Tom Swift and His Air Scout

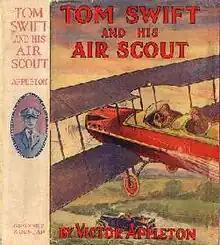

Tom Swift and His Air Scout, Or, Uncle Sam's Mastery of the Sky, is Volume 22 in the original Tom Swift novel series published by Grosset & Dunlap.